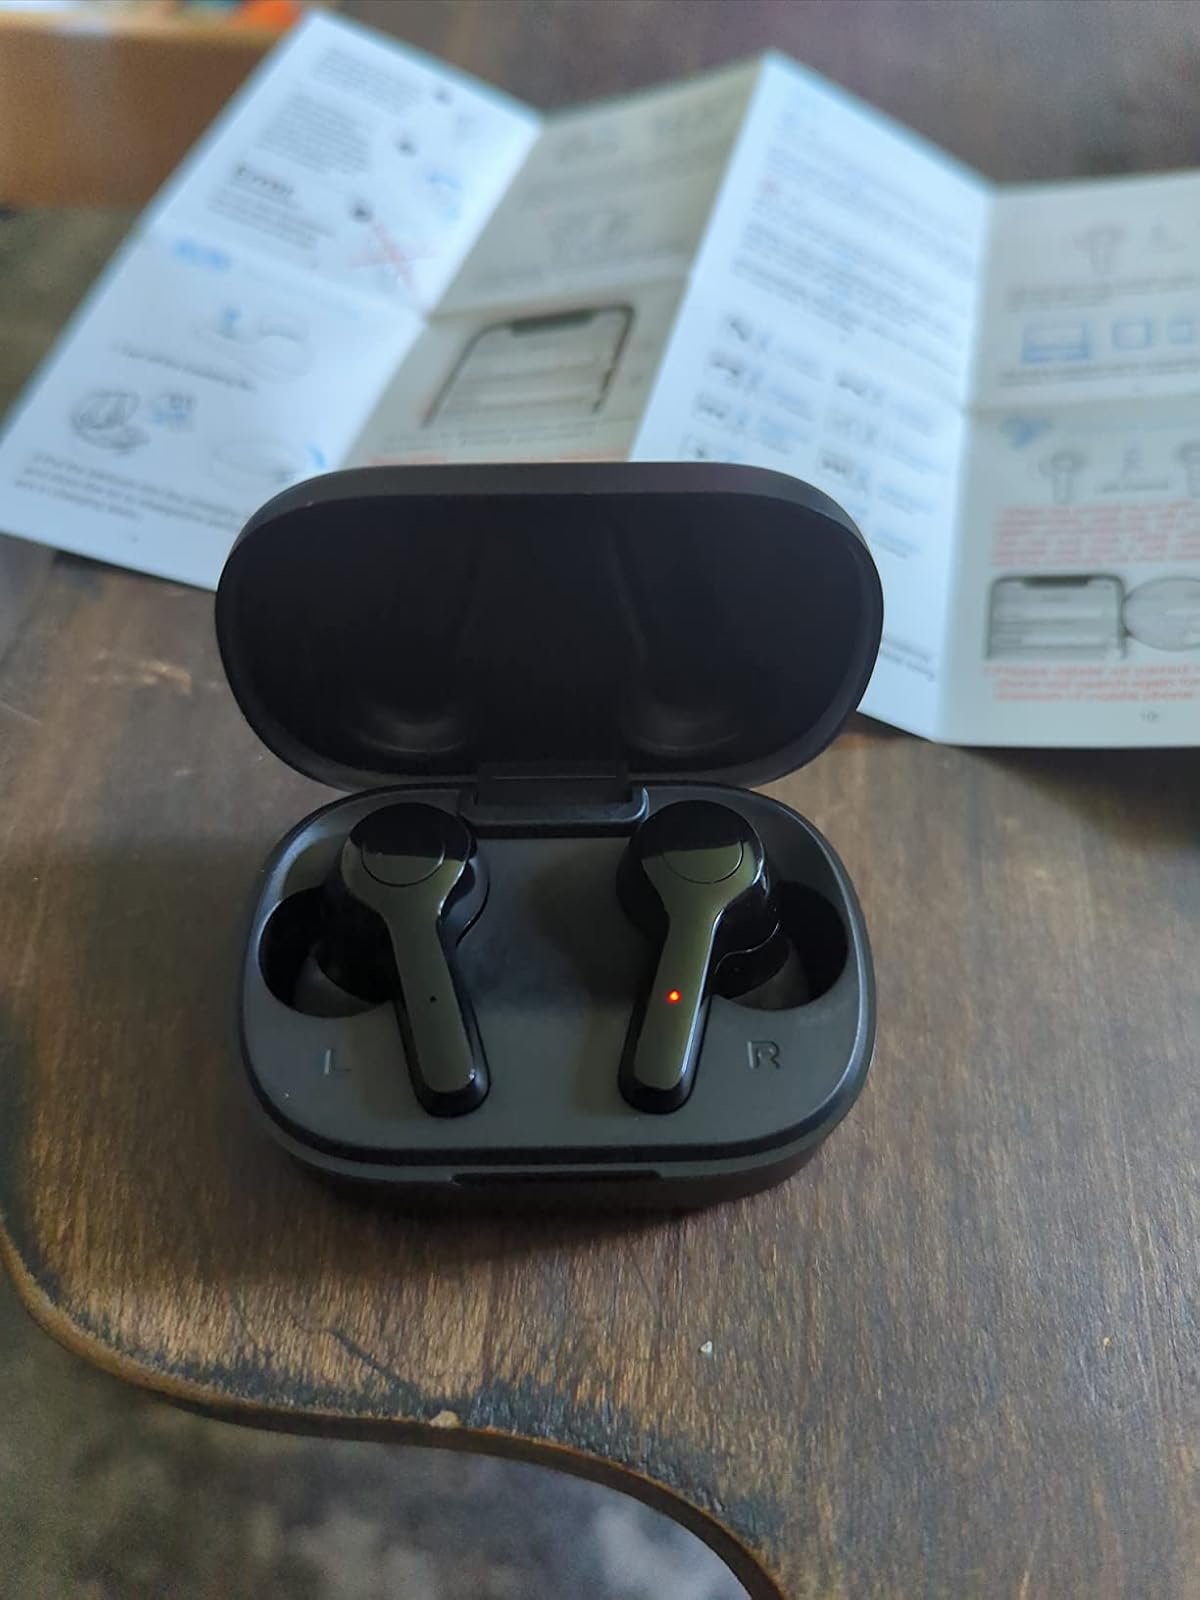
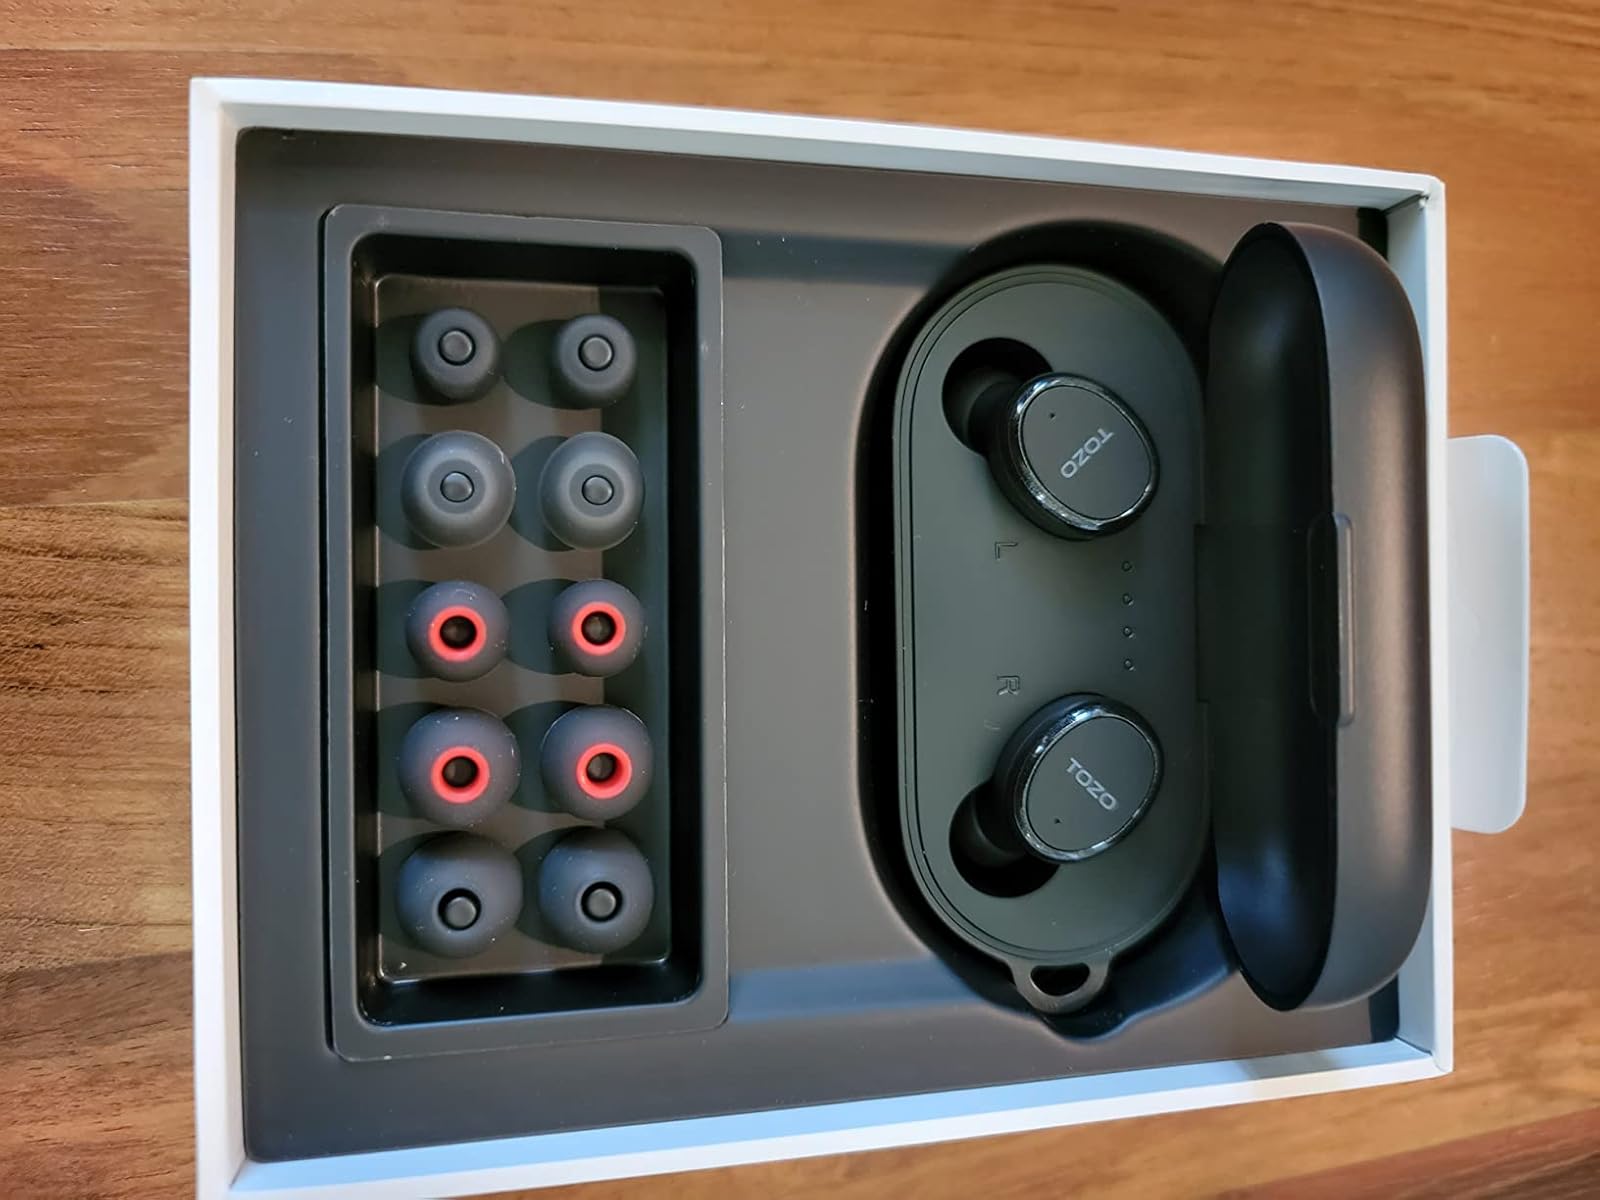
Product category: earbuds
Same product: no